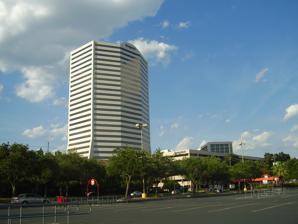
Building: Five Post Oak Park
Country: United States of America
Year built: 1982
Five Post Oak Park Five Post Oak Park is a skyscraper in Houston , Texas . The building, with Class A office space, has the headquarters of Amegy Bank and Willbros Group . Location Five Post Oak Park is located in the 43 acres (17 ha) Post Oak Park business park. Originally developed by The Winter Company and completed in 1982, Five Post Oak Park is a 28-story building on 3.8 acres (1.5 ha) of land. It has 567,396 square feet (52,712.8 m 2 ) of rentable space and a 1,673-stall parking garage. It is located in proximity to Uptown and inside the 610 Loop . The building is in proximity to River Oaks and Tanglewood . History The building was completed in 1982. Prior to 1996 Heritage Bank leased about 10,000 square feet (930 m 2 ) of space on two floors in Five Post Oak Park; the bank had one street-level sign indicating its presence. In 1996 Five Post Oak Park was owned by Metropolitan Life Insurance Co. For a two-year period ending in 1996, Amegy Bank , which had its headquarters in the ICA Center, across the street from Five Post Oak Park, was searching for a location for its new headquarters. In 1996 Amegy decided to switch places with Heritage Bank. By July 1996 the two banks signed lease agreements with their new landlords. After Amegy moved to Five Post Oak Park, it initially received 80,000 square feet (7,400 m 2 ) of space while it had an option for more space. In addition the move allowed Amegy increased signage space and it allowed both banks to retain their offices in the vicinity of Uptown . The bank initially leased five floors and placed signs on both sides of the building and on the ground level. The bank also gained a five lane drive through facility. In 2002 Crescent Real Estate and an affiliate of GE Pension Trust bought Five Post Oak Park for $65 million. GE Pension Trust had a 70% interest and Crescent had a 30% interest; in addition Crescent provided leasing services and property management. At the time the building was 82% leased to a mix of publicly traded companies and private companies; the public companies took 80% of the leased area. In 2003 Adams Resources & Energy renewed its lease for 20,730 square feet (1,926 m 2 ) of space. In 2008 Shorenstein Properties bought the building from the partnership between Crescent Real Estate Equities and GE Asset Management. During that year the building was 93% leased. Amegy Bank, UBS , and Willbros USA together had 50% of the leasable space. CP Group , formerly Crocker Partners, purchased Five Post Oak Park in 2021. The transaction was the commercial real estate firm's first in the Houston market since 2014, highlighting the firm's optimism of the CBD. Shortly after the acquisition, it was announced that national CPA and advisory firm Weaver and Tidwell, L.L.P. had signed a lease to occupy 60,000 SF in the office building as its new Houston headquarters . Contents Tanya Rutledge of the Houston Business Journal said in 1996 that the building was "posh." The ground floor has a restaurant. The second floor has Five Post Oak Park's main elevator lobby and a skybridge connection to the parking garage. Twin travertine stairwells connect the two floors. The building has twelve self-service elevators that serve different portions of the building and one freight elevator on the west side of the building that serves all floors. The seven-story garage has 1,673 stalls, three elevators, and a 2.95-square-foot (0.274 m 2 ) per 1,000 square feet (93 m 2 ) parking ratio. The ground level has bicycle parking. Tenants Aside from having the headquarters of Amegy Bank , Five Post Oak Park also has a branch of the bank. References